Brian Sewell

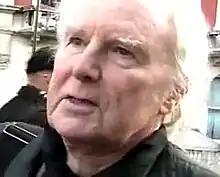
Sewell in 2011

Brian Alfred Christopher Bushell Sewell (15 July 1931 – 19 September 2015) was an English art critic. He wrote for the "Evening Standard" and had an acerbic view of conceptual art and the Turner Prize. "The Guardian" described him as "Britain's most famous and controversial art critic", while the "Standard" called him the "nation’s best art critic".